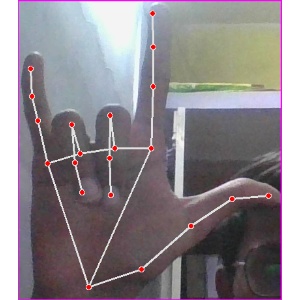
अक्षर: व